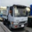
Label: truck